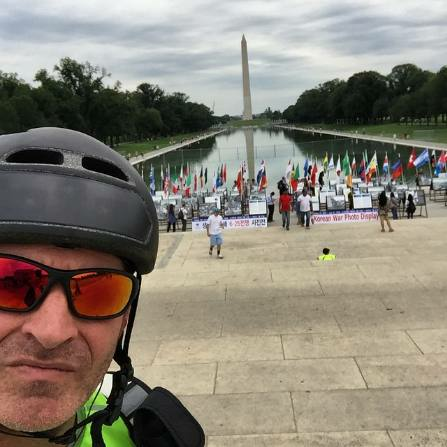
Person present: Yes